Kees Maks

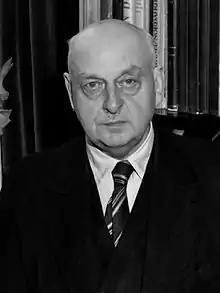
Kees Maks (1946)

Cornelis Johannes Maks (August 22, 1876 – October 28, 1967), known as Kees Maks, was a Dutch painter born in Amsterdam.